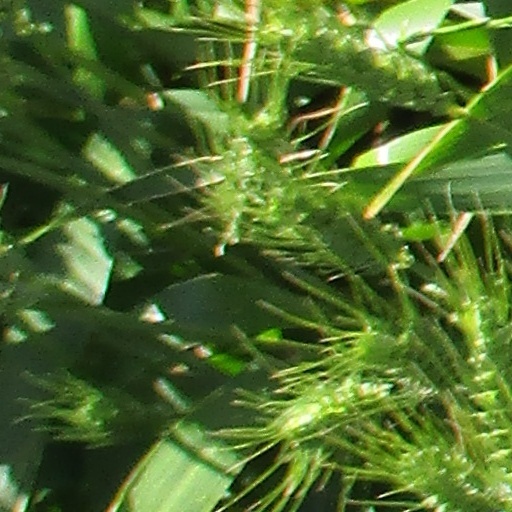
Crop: wheat